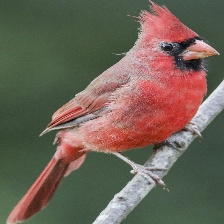
Species: NORTHERN CARDINAL
Scientific name: CARDINALIS CARDINALIS